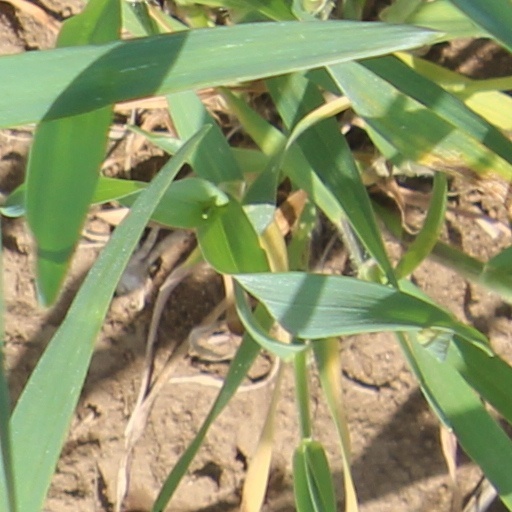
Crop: wheat